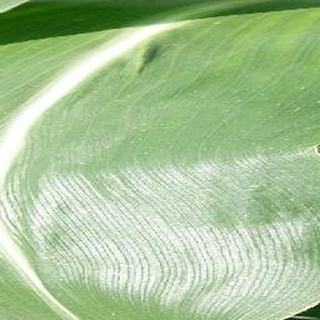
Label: healthy_corn